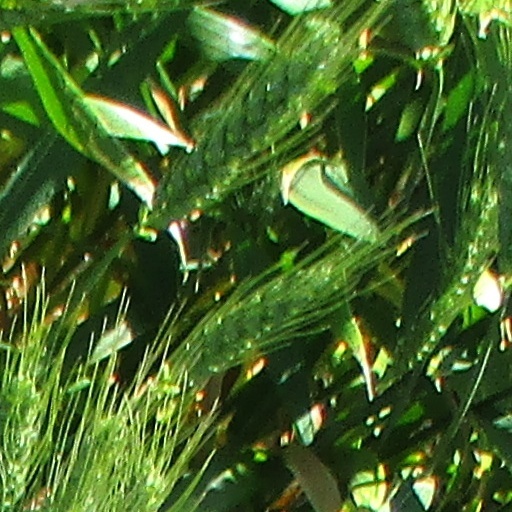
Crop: wheat